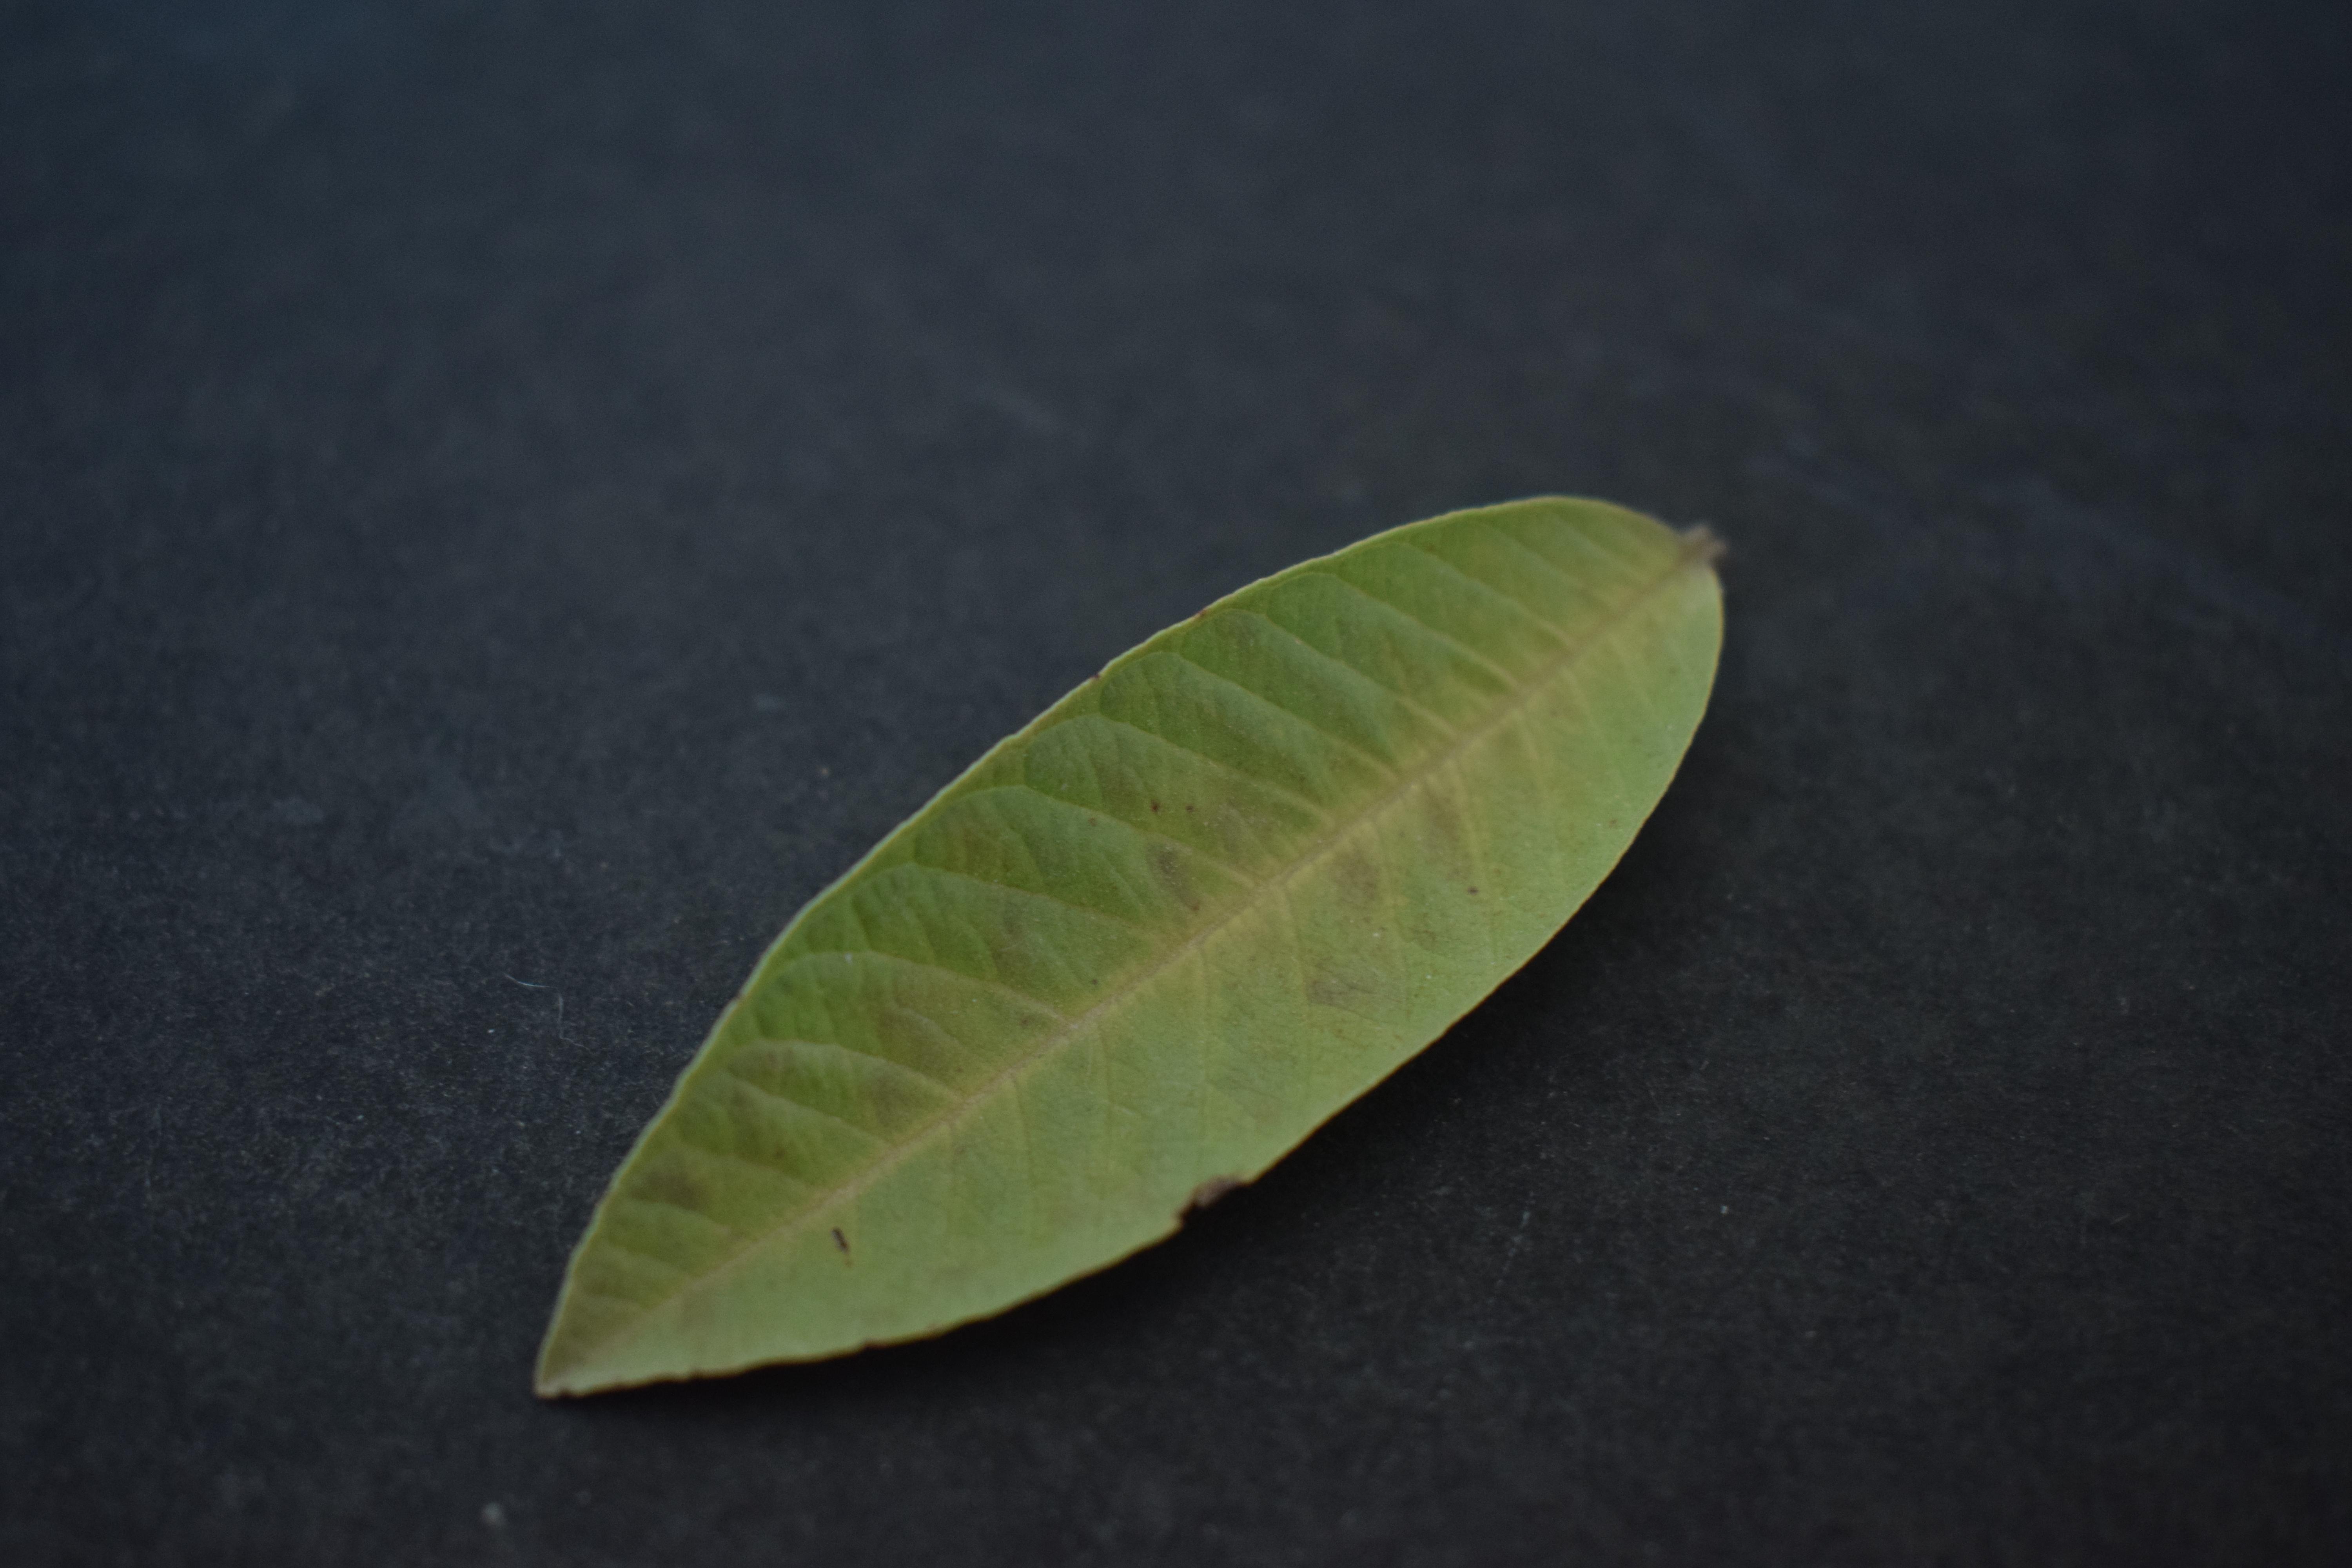
Plant species: Guava